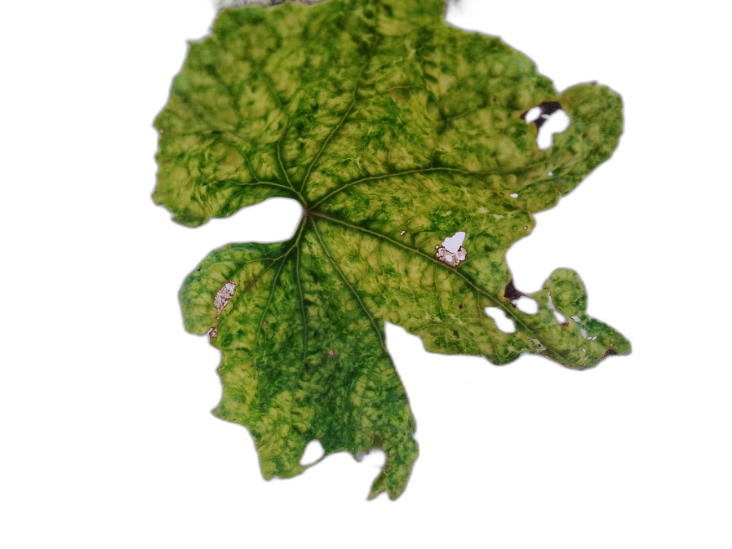
Crop: Zucchini
Label: Yellow_Mosaic_Virus